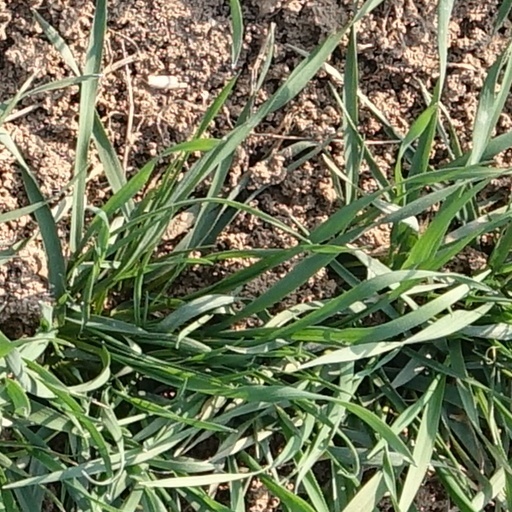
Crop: wheat